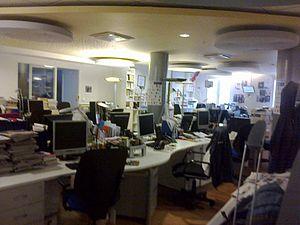
Rédaction d'Europe 1
Europe 1, anciennement Europe nᵒ 1, est une station de radio privée généraliste française de catégorie E créée le 1ᵉʳ janvier 1955 par Charles Michelson et Louis Merlin. Depuis 1974, la radio appartient à Lagardère SCA.